Ferdinand Holtkamp

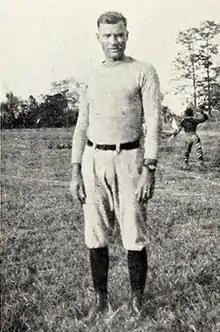
Holtkamp pictured in "Reveille 1922", Mississippi State yearbook

Ferdinand G. "Fritz" Holtkamp ( – 1944) was an American college football and college basketball coach] He served as the head football coach at Mississippi Agricultural & Mechanical College—now known as Mississippi State University—from 1920 to 1921 and Western Reserve University—now a part of Case Western Reserve University—from 1922 to 1925, compiling a career college football coaching record of 25–26–3. During his two-season tenure at Mississippi A&M, Holtkamp compiled a record of 9–7–1) Holtkamp was also the head basketball coach at Western Reserve from 1922 to 1925.